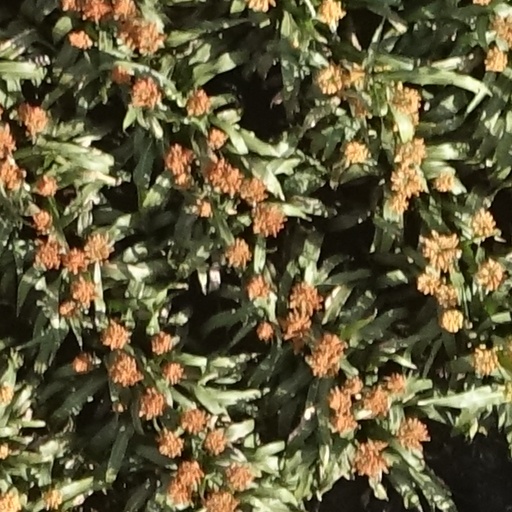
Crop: sorghum